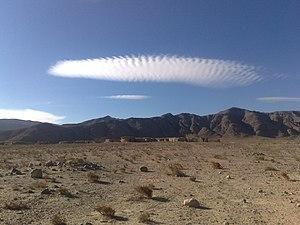
Le district de Mastung est une subdivision administrative du centre de la province du Baloutchistan au Pakistan. Il est créé en juillet 1991 en divisant le district de Kalat, autour de son chef-lieu Mastung, qui est situé à moins de 50 kilomètres au sud de la capitale provinciale Quetta.